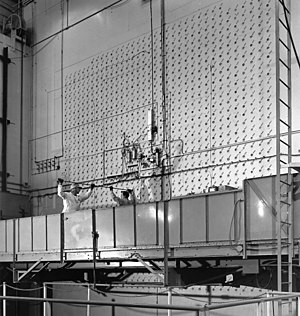
Manhattan Project / Plutonium / X-10 grafitreaktoren
Arbejdere indsætter uranstave i X-10 grafitreaktoren.
"Manhattan Project eller Manhattanprojektet var et forsknings- og udviklingsprogram, som under amerikansk ledelse og med deltagelse af Storbritannien og Canada førte til fremstillingen af de første atombomber under 2. verdenskrig. Fra 1942 til 1946 blev projektet ledet af generalmajor Leslie Groves fra den amerikanske hærs ingeniørkorps. Hærens del af projektet fik betegnelsen Manhattan District. Betegnelsen ""Manhattan"" afløste med tiden det officielle kodenavn ""Development of Substitute Materials"" for hele projektet. Undervejs opslugte Manhattanprojektet dens tidligere britiske modpart, som kaldtes Tube Alloys. Blandt de fysikere, som bidrog til atombombens skabelse, var Albert Einstein og Niels Bohr.